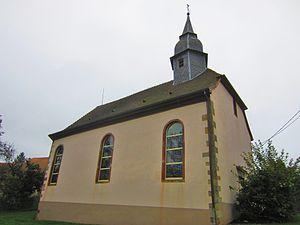
Temple Berling
Inventaire du patrimoine protestant de Lorraine classé par département et par lettre alphabétique de communes.
Berling est une commune française située dans le département de la Moselle, en région Grand Est.